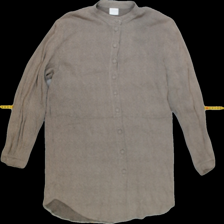
View: front
Type: Tunic
Category: Ladies
Brand: Not Applicable
Colors: Beige, Black
Material: 70%viscose 30%polyester
Pattern: Plain
Cut: Regular, C-collar
Size: 38
Season: All
Trend: No trend
Stains: No
Price range: 50-100
Recommended usage: Reuse